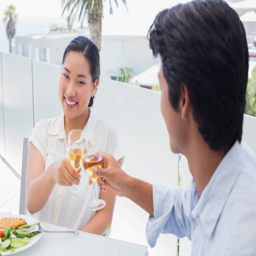
happy couple having a meal together with white wine